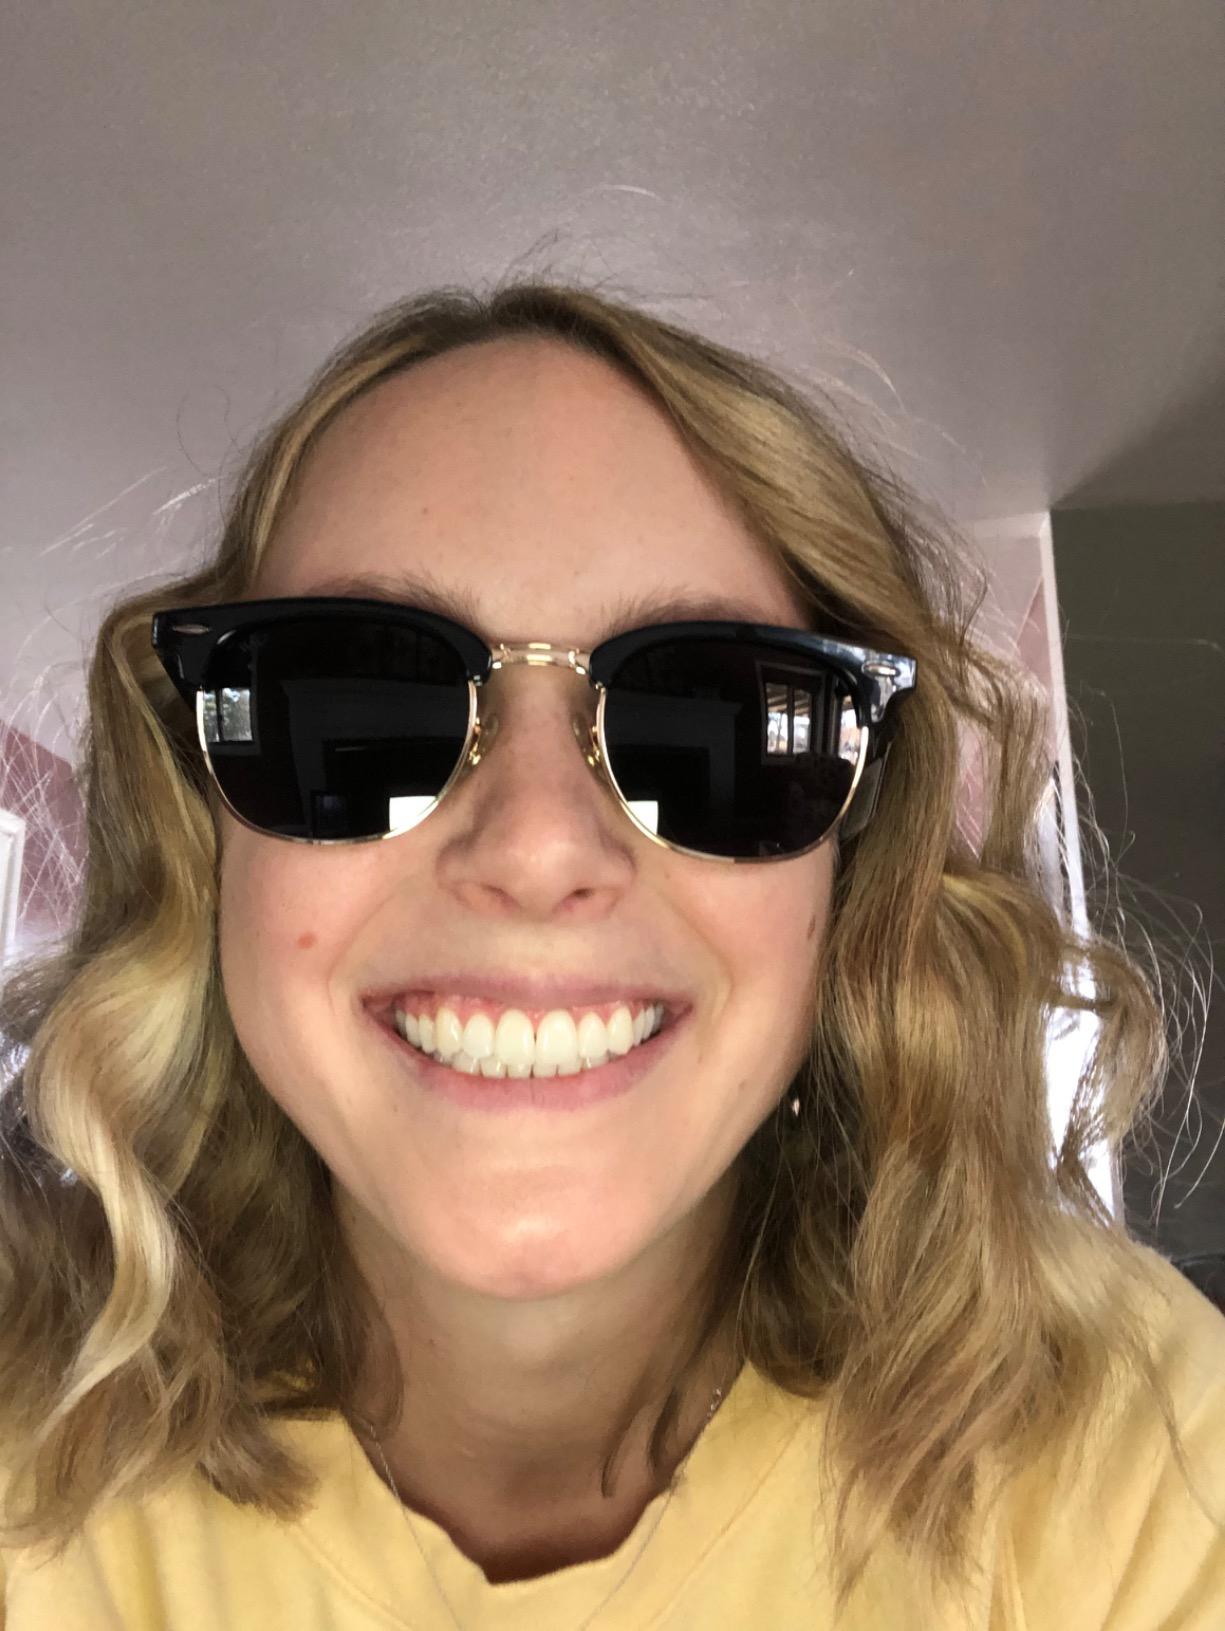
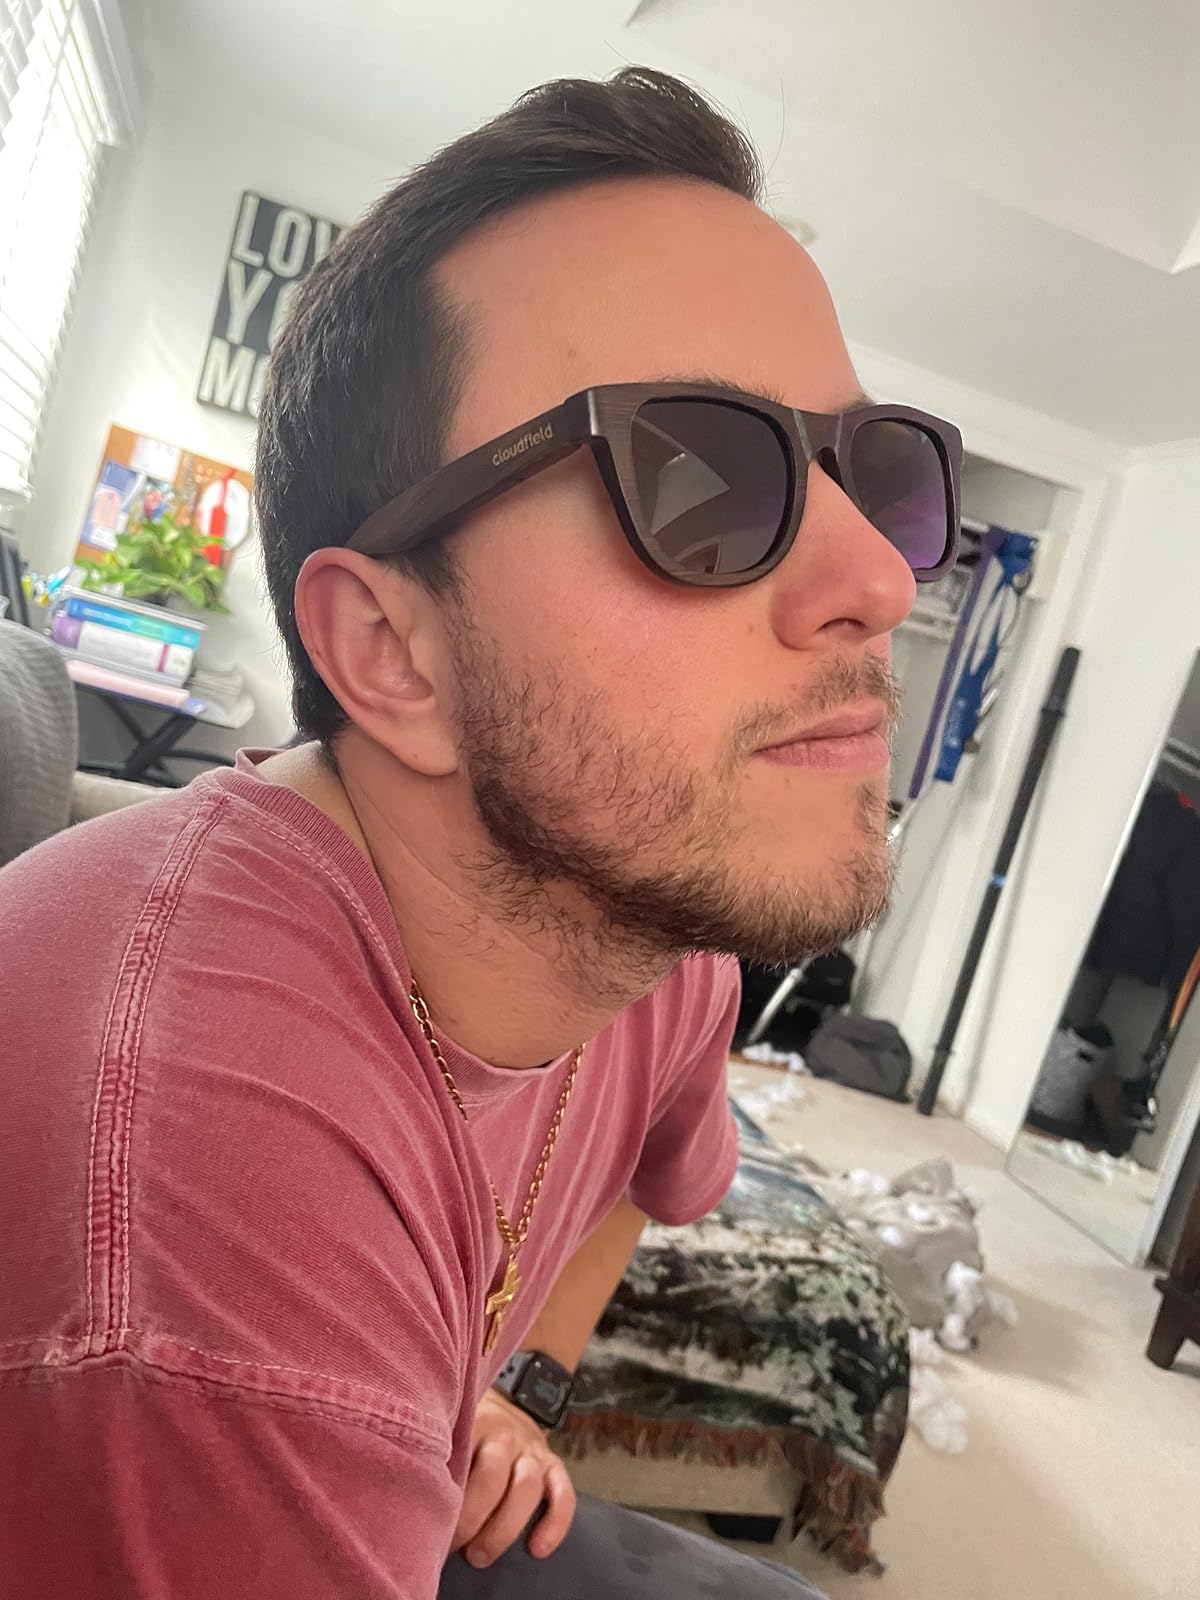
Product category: accessories_sunglasses
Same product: no